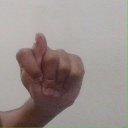
अक्षर: ट